Baum Group

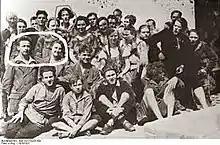
Herbert and Marianne Baum before they married

The Baum Group was founded by Herbert Baum in 1936, 1937 or 1938 depending on the source. Herbert Baum was active in the Communist Youth Federation (KJVD), but was pushed out of mainstream Communist organizations including the Communist Party of Germany because he was Jewish.